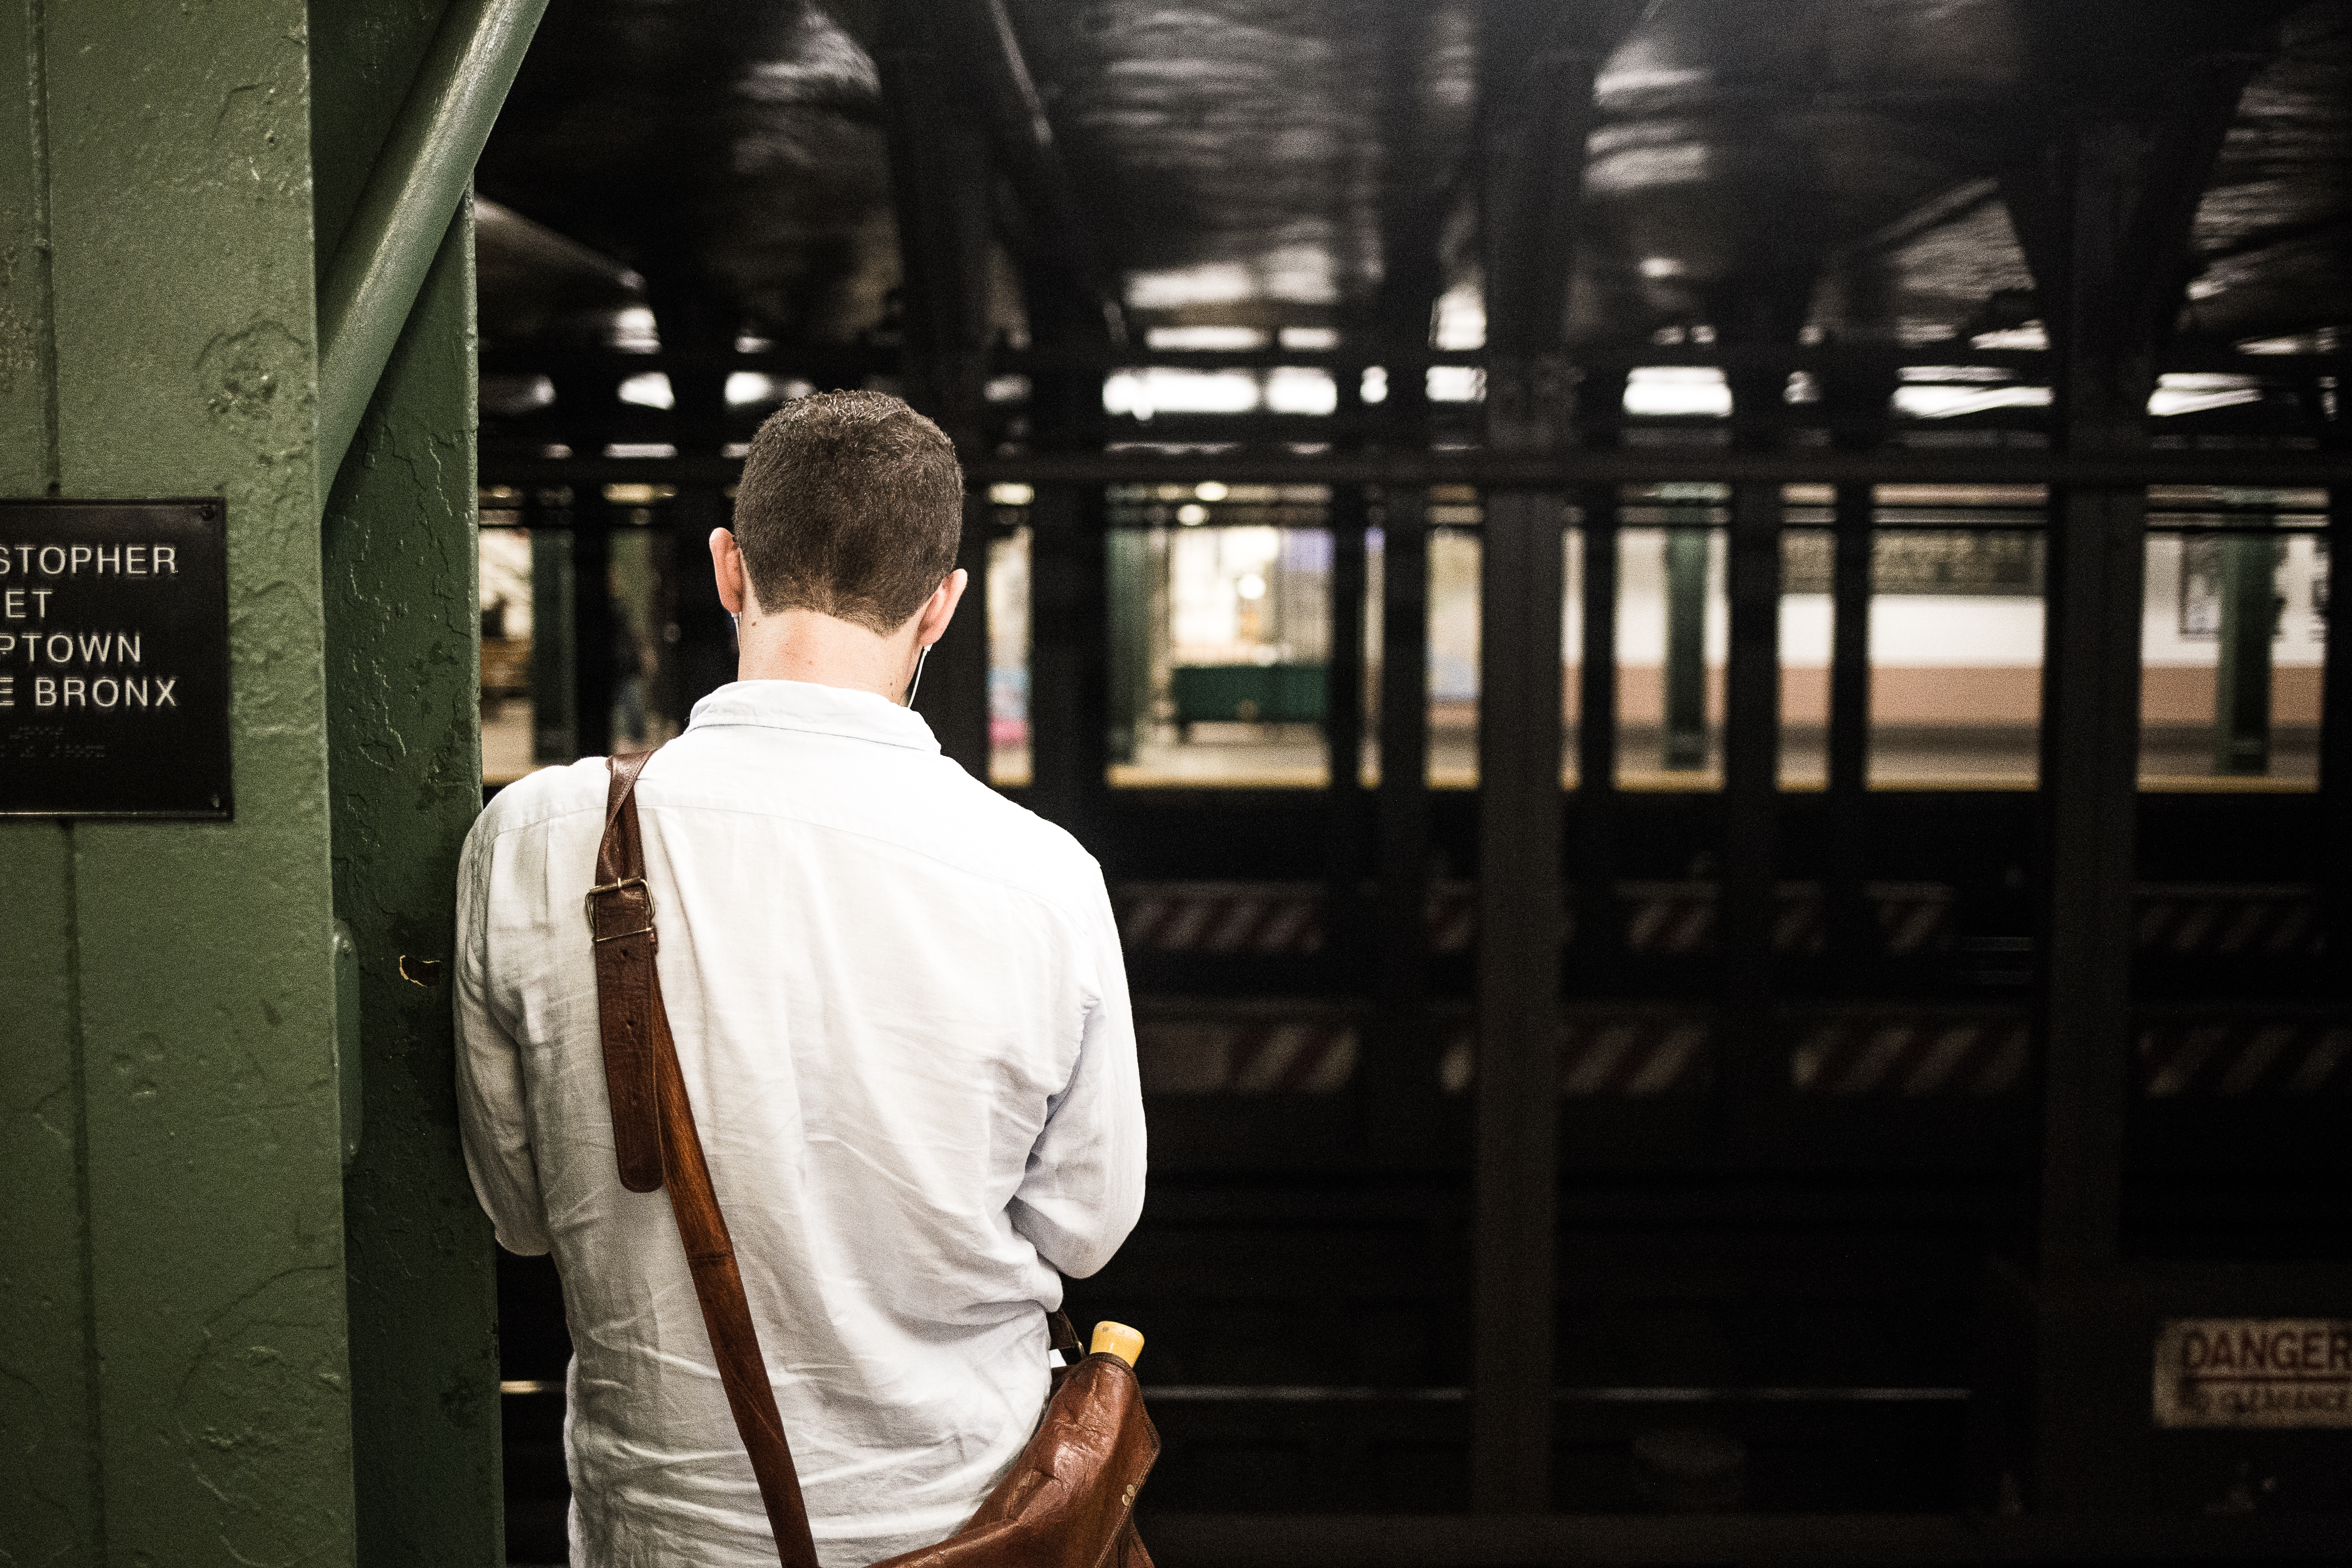
man, person, railway, railroad, white, train, film, standing, waiting, solo, black, temple, photograph